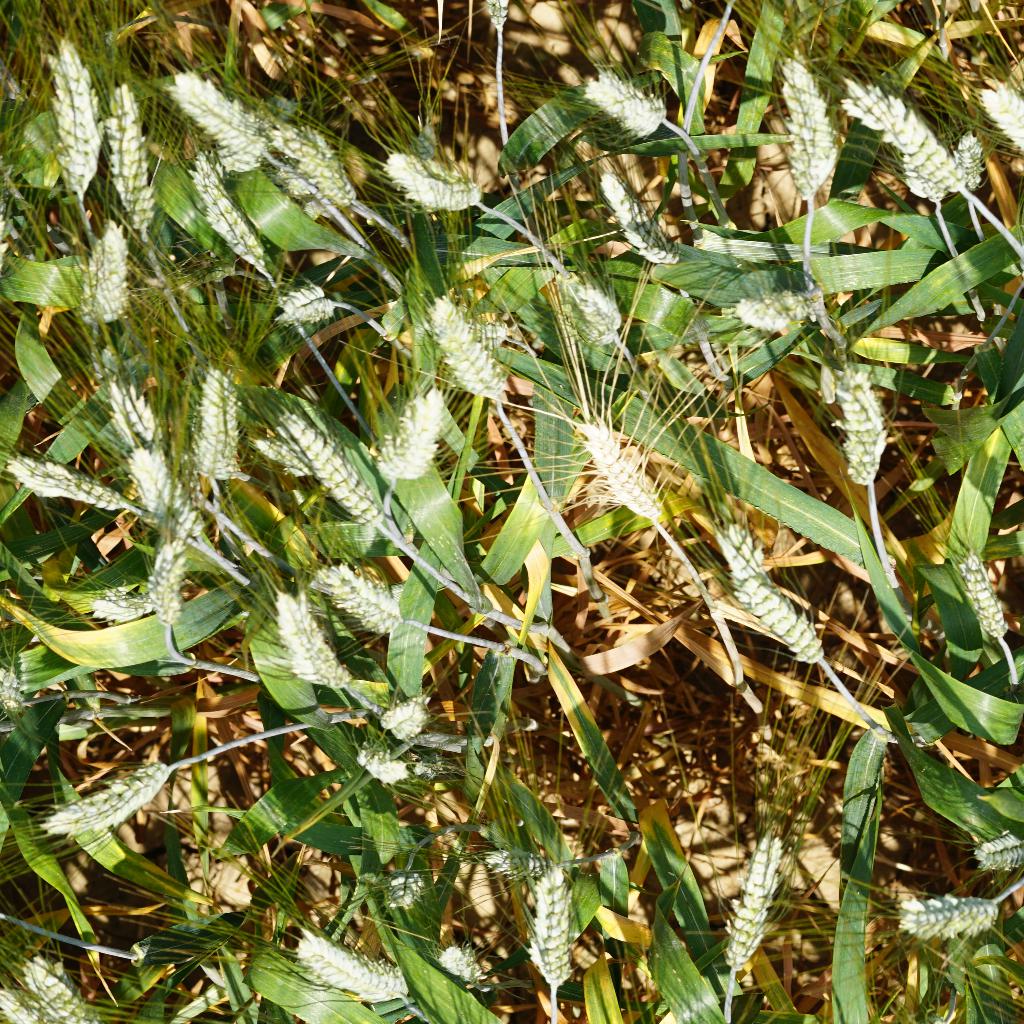
Country: France
Location: Gréoux
Wheat development stage: Filling